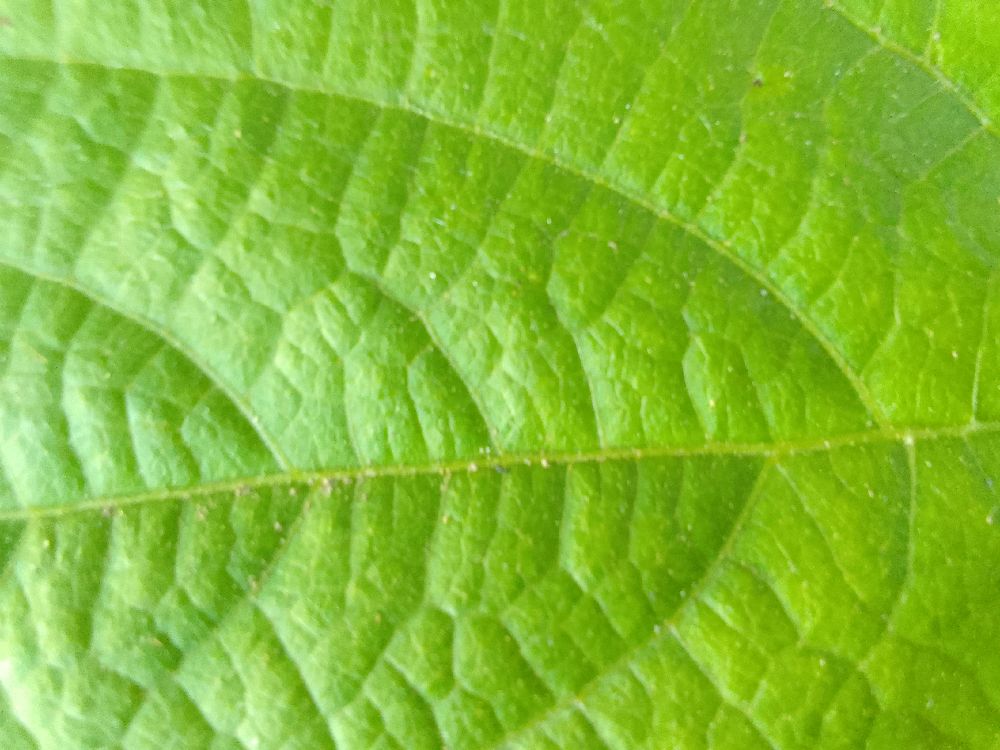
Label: healthy